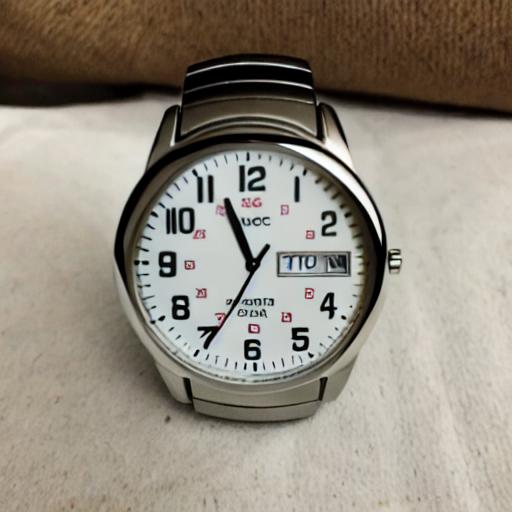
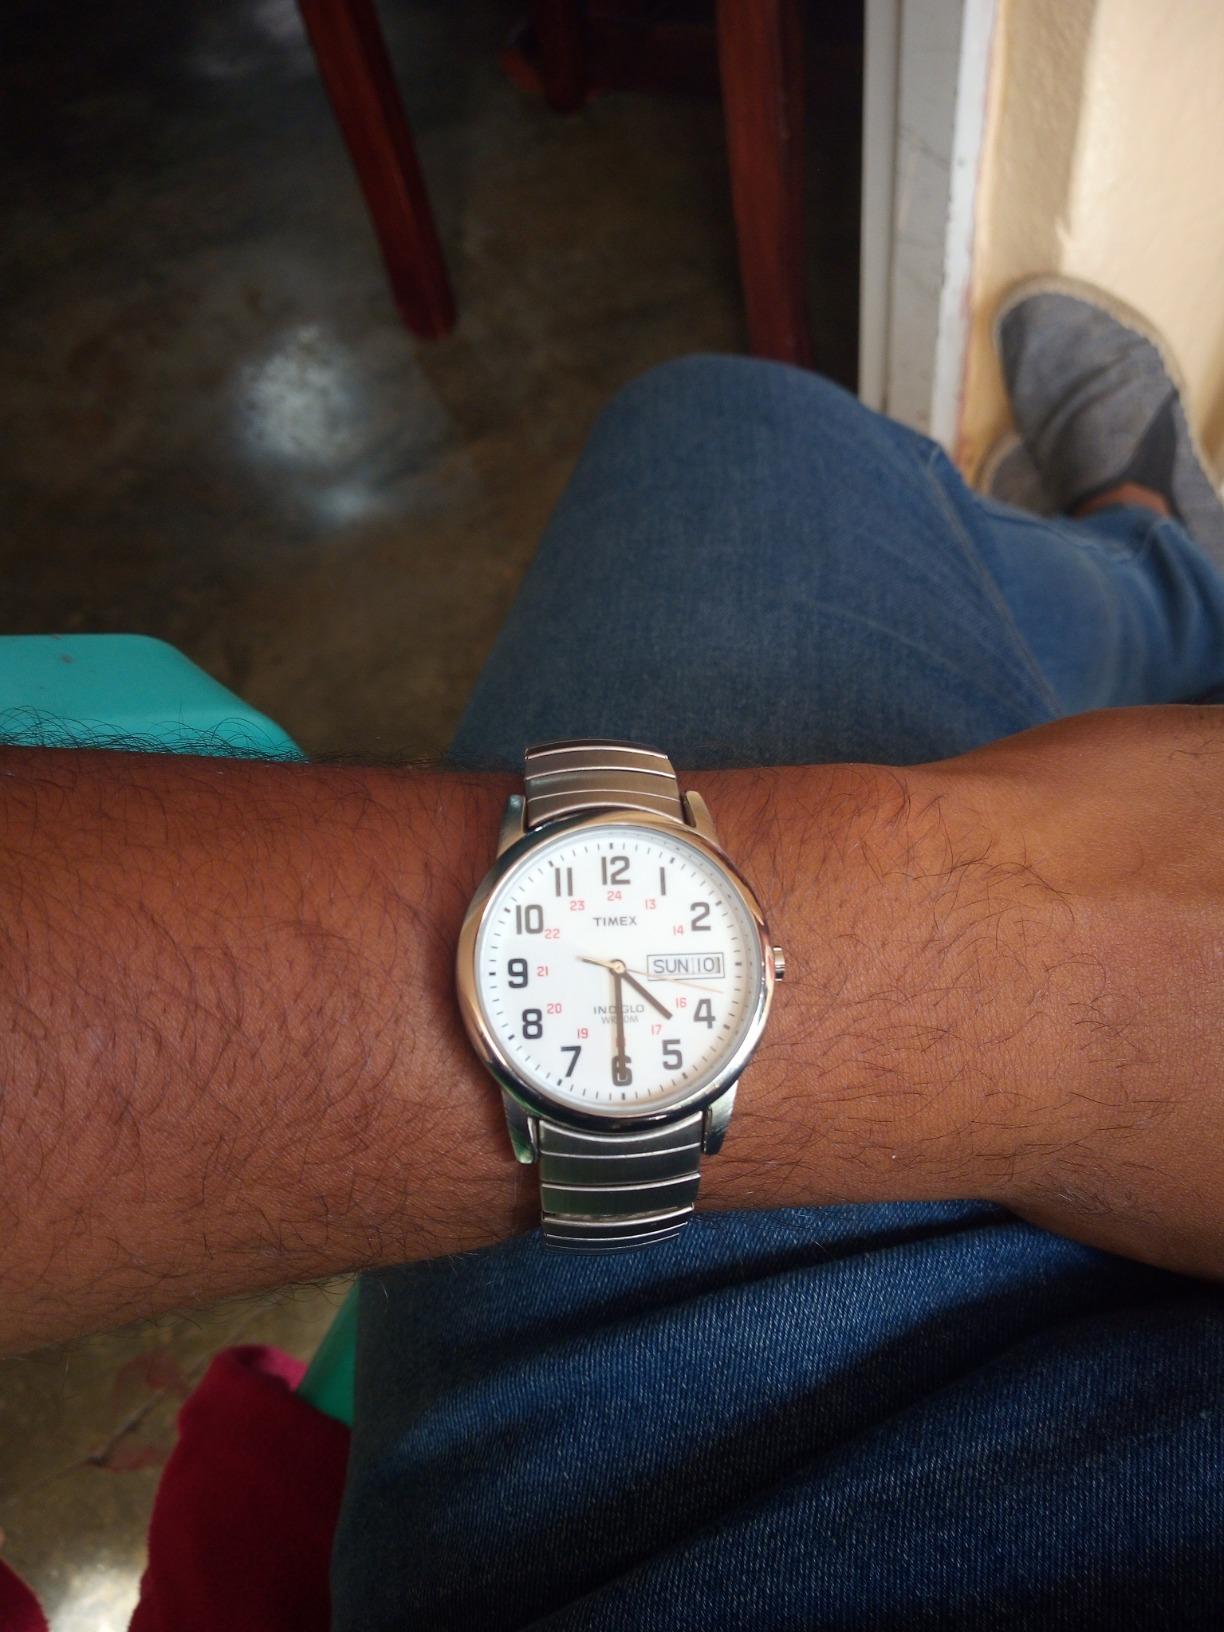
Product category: accessories_watch
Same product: no